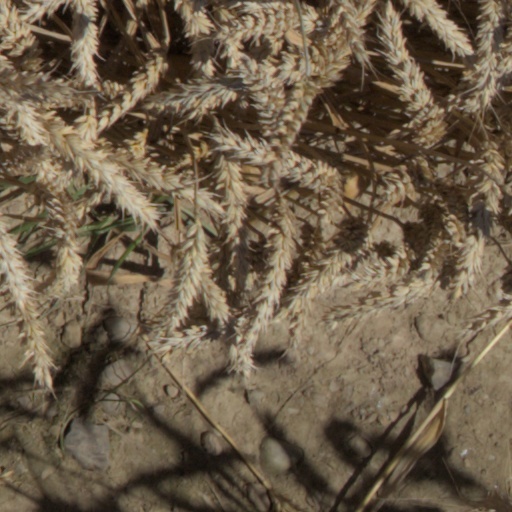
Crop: wheat